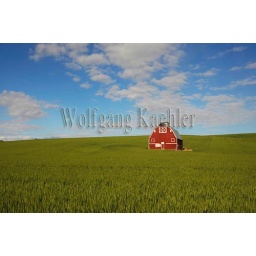
Usa, washington state, palouse country near pullman, red barn in wheat field with altocumulus clouds